Imaginer

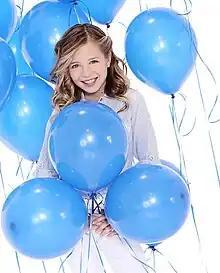
Evancho in early 2011, when she recorded "Imaginer"

"Imaginer" (to imagine) is a French-language song first performed and recorded by American singer Jackie Evancho in 2011. The song uses the music from a 1999 English-language song, "Broken Vow", by Walter Afanasieff and Lara Fabian. The same songwriters wrote the new French lyrics for Evancho, who recorded it on her 2011 gold album "Dream With Me", which was recorded when Evancho was 10 years old.